Diana Russell, Duchess of Bedford

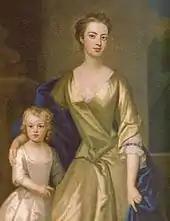
Lady Sunderland and Lady Diana, by Sir Godfrey Kneller

Lady Diana Spencer was born into the rising Spencer family in London on 31 July 1710. She was the second daughter and youngest of five children of the English statesman Charles Spencer, 3rd Earl of Sunderland, and his second wife, Anne Spencer, Countess of Sunderland (née Lady Anne Churchill). The Countess of Sunderland was the second-born but favourite and politically most active daughter of the English soldier and statesman John Churchill, 1st Duke of Marlborough. Lady Sunderland's mother, Sarah Churchill, Duchess of Marlborough, was one of the most influential women of the time due to her close friendship with Queen Anne, who died in 1714.